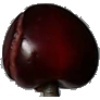
Label: Cherry 1